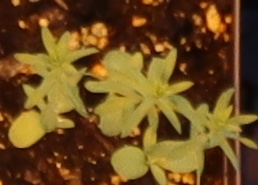
Label: Flax